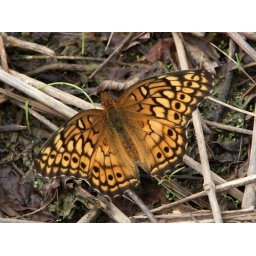
Seen along the forest floor near the Millington Center, University of Memphis.